Le Vieux Cordelier

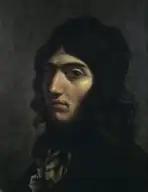
A portrait of Camille Desmoulins by Joseph Boze.

Desmoulins was born 2 March, 1760, in Guise in Northern France. Desmoulins' role as a journalist led him to the production of "Le Vieux Cordelier." He personally struggled in his attempts to become a lawyer; despite his acceptance in law school as well into the Parlement of Paris, Desmoulins found himself inadequate to continue his career as lawyer. His stammer and lack of connections to the Parisian legal community proved obstacles to success in this arena. Nevertheless, he still continued his struggle to contribute to a reconstructed government. As a Jacobin radical, Desmoulins was not the only one who contributed to these efforts. His close friends Maximilien Robespierre, Pétion de Villeneuve and Georges Danton played significant roles alongside him. This friendship lasted up until both Desmoulins and Danton (among fifteen other revolutionists), were put on trial in early April 1794 for their alleged royalist tendencies, their executions exemplified the reign of terror tumbling down.